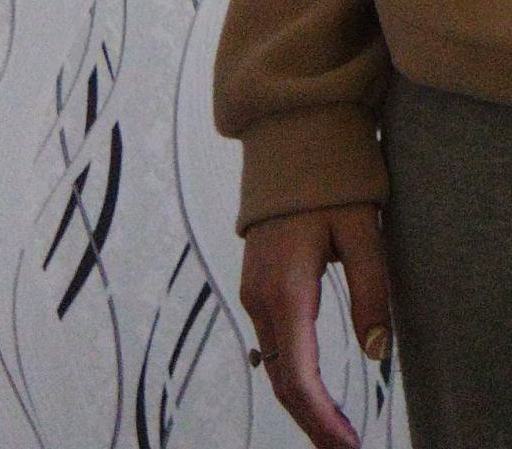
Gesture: no_gesture